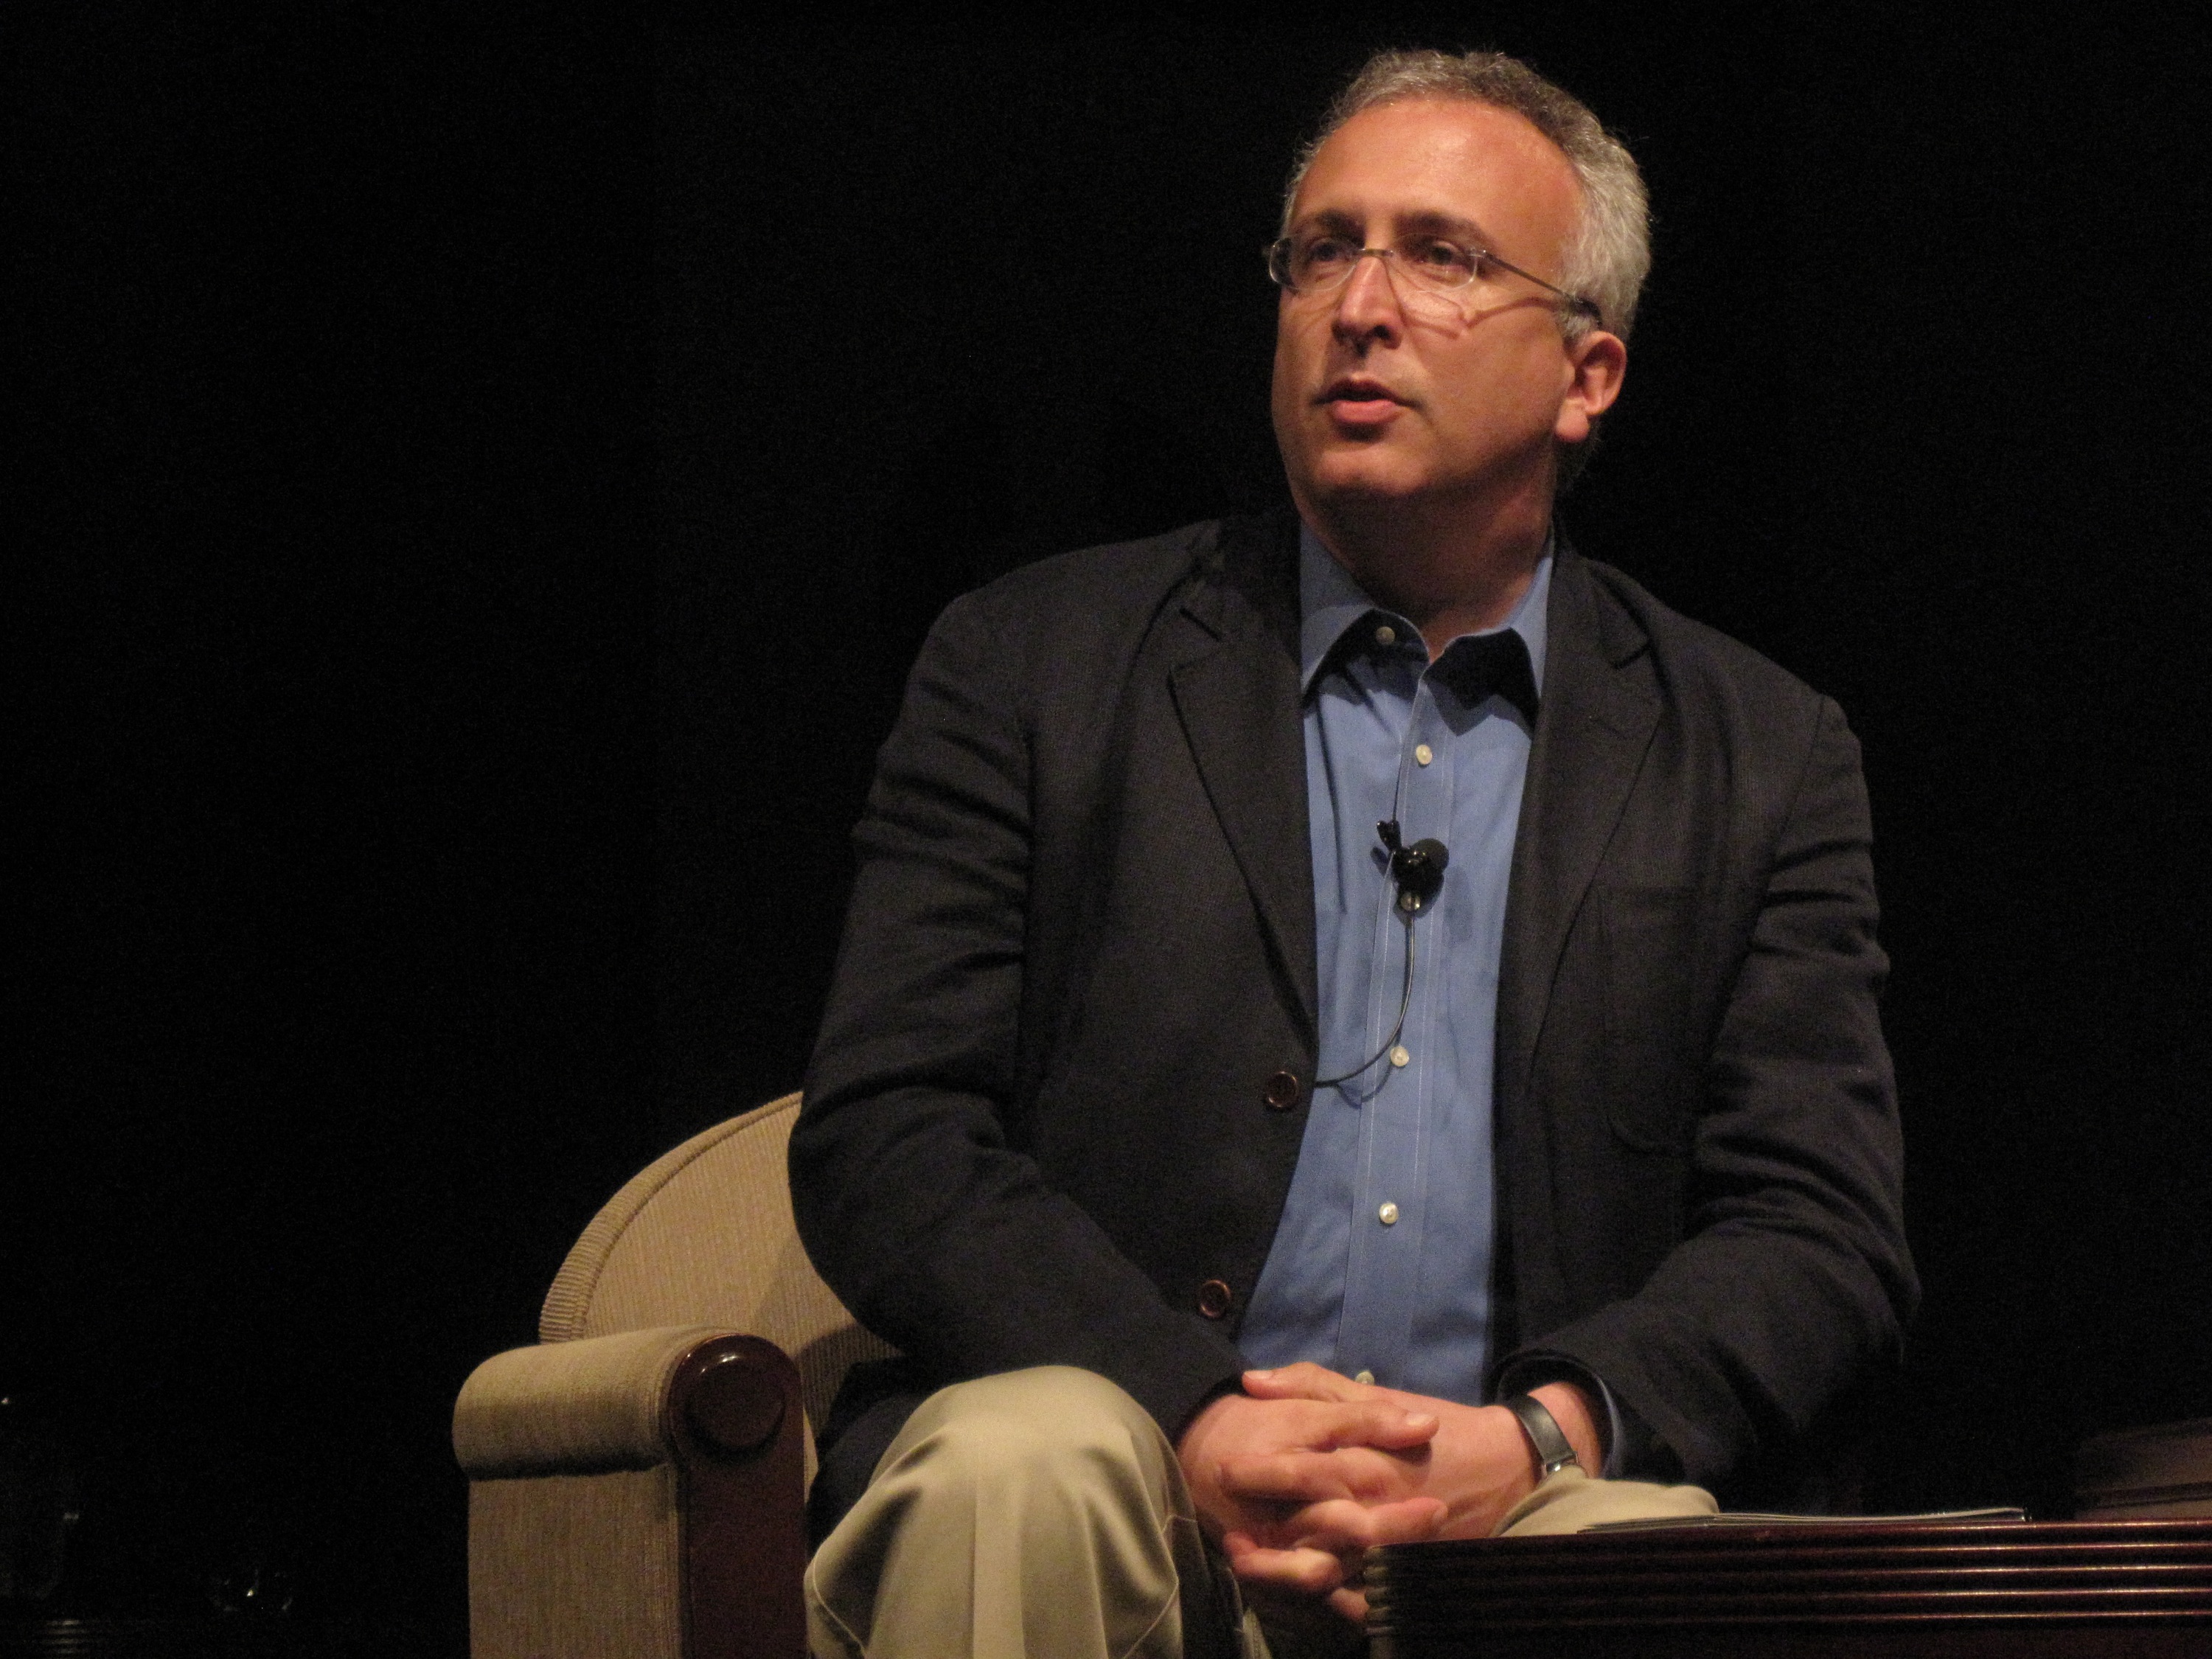
audience, speech, nmc2009